Donald Judd

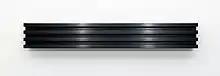
Donald Judd, Untitled, 1991, Anodized color on extruded aluminum,

In the early 1970s Judd started making annual trips to Baja California with his family. He was affected by the clean, empty desert and this strong attachment to the land would remain with him for the rest of his life. In 1971 he rented a house in Marfa, Texas, where he later bought numerous buildings and acquired over of ranch land, collectively known as Ayala de Chinati. During this decade, Judd's art increased in scale and complexity. He started making room-sized installations that made the spaces themselves part of the works and the viewing of the work a visceral, physical experience. Throughout the 1970s and 1980s he produced radical work that eschewed the classical European ideals of representational sculpture. Judd believed that art should not represent anything but rather that it should unequivocally stand on its own and simply exist. His aesthetic followed his own strict rules against illusion and falsity, producing work that was clear, strong, and definite. Supported by a grant from the National Endowment for the Arts, Northern Kentucky University commissioned a aluminum sculpture from Judd that was unveiled in the middle of the school's campus in 1976. Another commission, "Untitled" (1984), a three-part sculpture of concrete with steel reinforcements, was installed at Laumeier Sculpture Park.